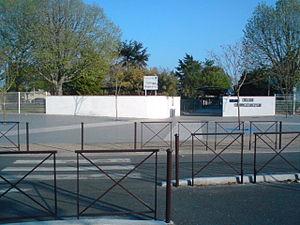
Collège Théophile de Viau au Passage d'Agen (47)
Le Passage est une commune du Sud-Ouest de la France, située dans le département de Lot-et-Garonne. Ses habitants, au nombre de 9 380 en 2012, sont appelés les Passageois et les Passageoises.